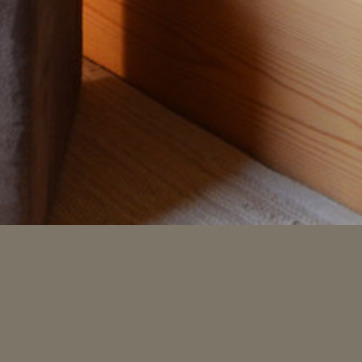
Material: carpet